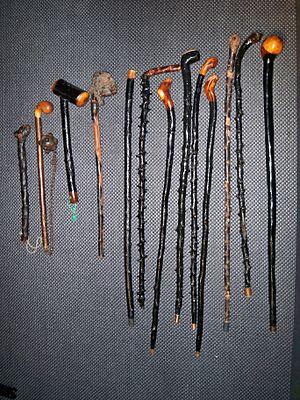
Un shillelagh est une trique de bois poli et verni, traditionnellement de prunellier, de la taille d'une petite canne et constituée d'une branche terminée par un large nœud. Une sangle de cuir y est souvent attachée, d'où le nom irlandais. Le nœud est parfois rempli de plomb, et la pointe cerclée de métal pour lui éviter de s'émousser ou de se fendre. La plupart des shillelagh vendus actuellement sont faits d'aubépine en guise de prunellier, l'apparence étant similaire bien que les propriétés du bois soient moins propices aux combats. Son équivalent en Bretagne est le Penn Bazh.
Un gourdin est une des armes les plus primitives, arme dite de mêlée ou de contact qui semble avoir été universellement utilisée par l'homme. Dans sa première édition, le Dictionnaire de l'Académie française le définit comme suit :